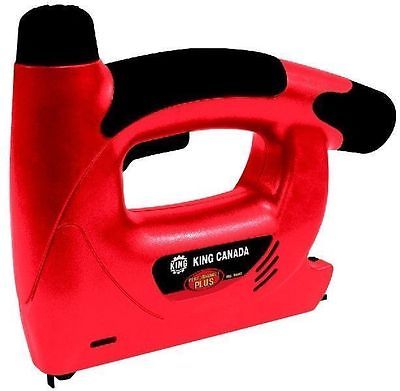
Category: stapler